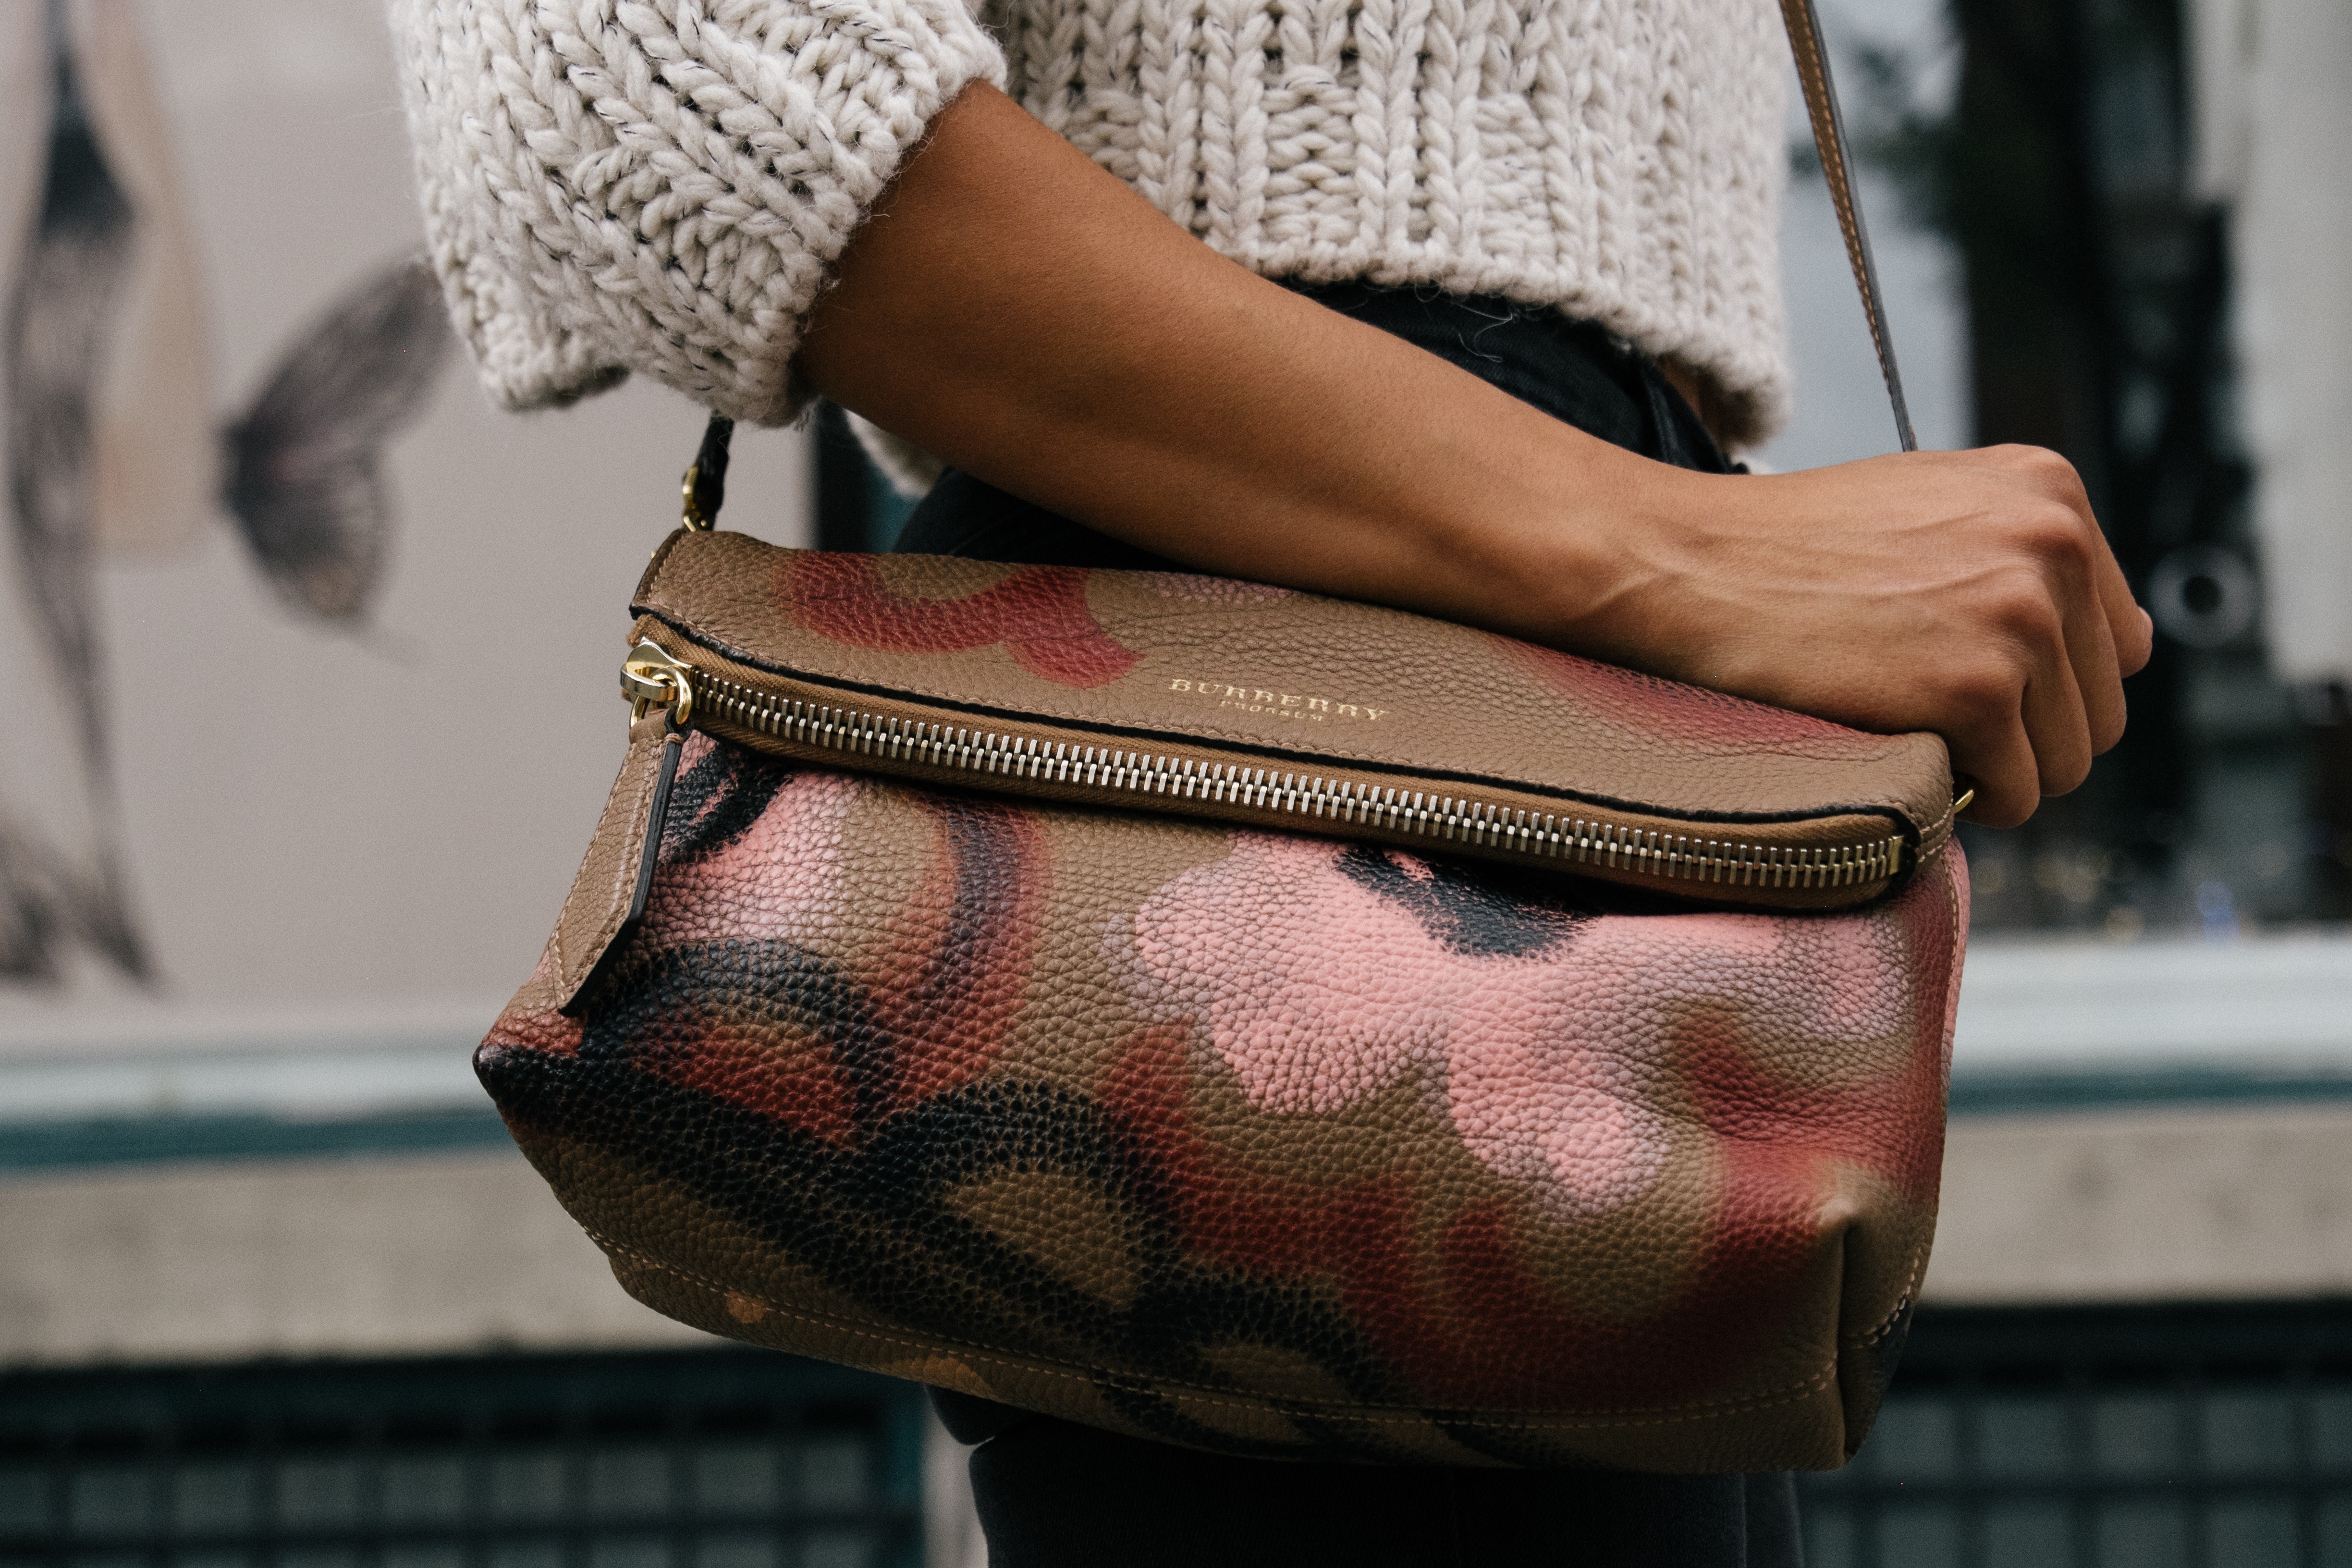
hand, shoe, leather, leg, pattern, spring, color, bag, fashion, clothing, shopping, handbag, burberry, human body, textile, design, purse, footwear, fashion accessory